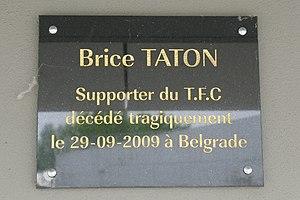
Plaque commémorative du virage Est ""Brice Taton"" du Stadium de Toulouse, inaugurée le 5 novembre 2009 en hommage à Brice Taton, décédé le 29 septembre 2009 à Belgrade."
Le Stadium de Toulouse, précédemment appelé Stadium municipal, est la plus grande enceinte sportive de Toulouse. Ses 33 150 places assises en font le treizième stade français en 2016. Il est situé sur l'île du Ramier, à proximité immédiate du centre de Toulouse. Jusqu'à sa rénovation en 1998, son architecture était similaire à celle du Stade de Wembley désormais démoli. Ceci lui valait d'être surnommé le « petit Wembley ».
Brice Taton est un supporteur du Toulouse Football Club, né le 1ᵉʳ mai 1981, violemment agressé le 17 septembre 2009 à Belgrade en marge du match de football entre le Partizan Belgrade et le Toulouse FC et décédé douze jours plus tard des suites de ses blessures, le 29 septembre 2009, à 28 ans.